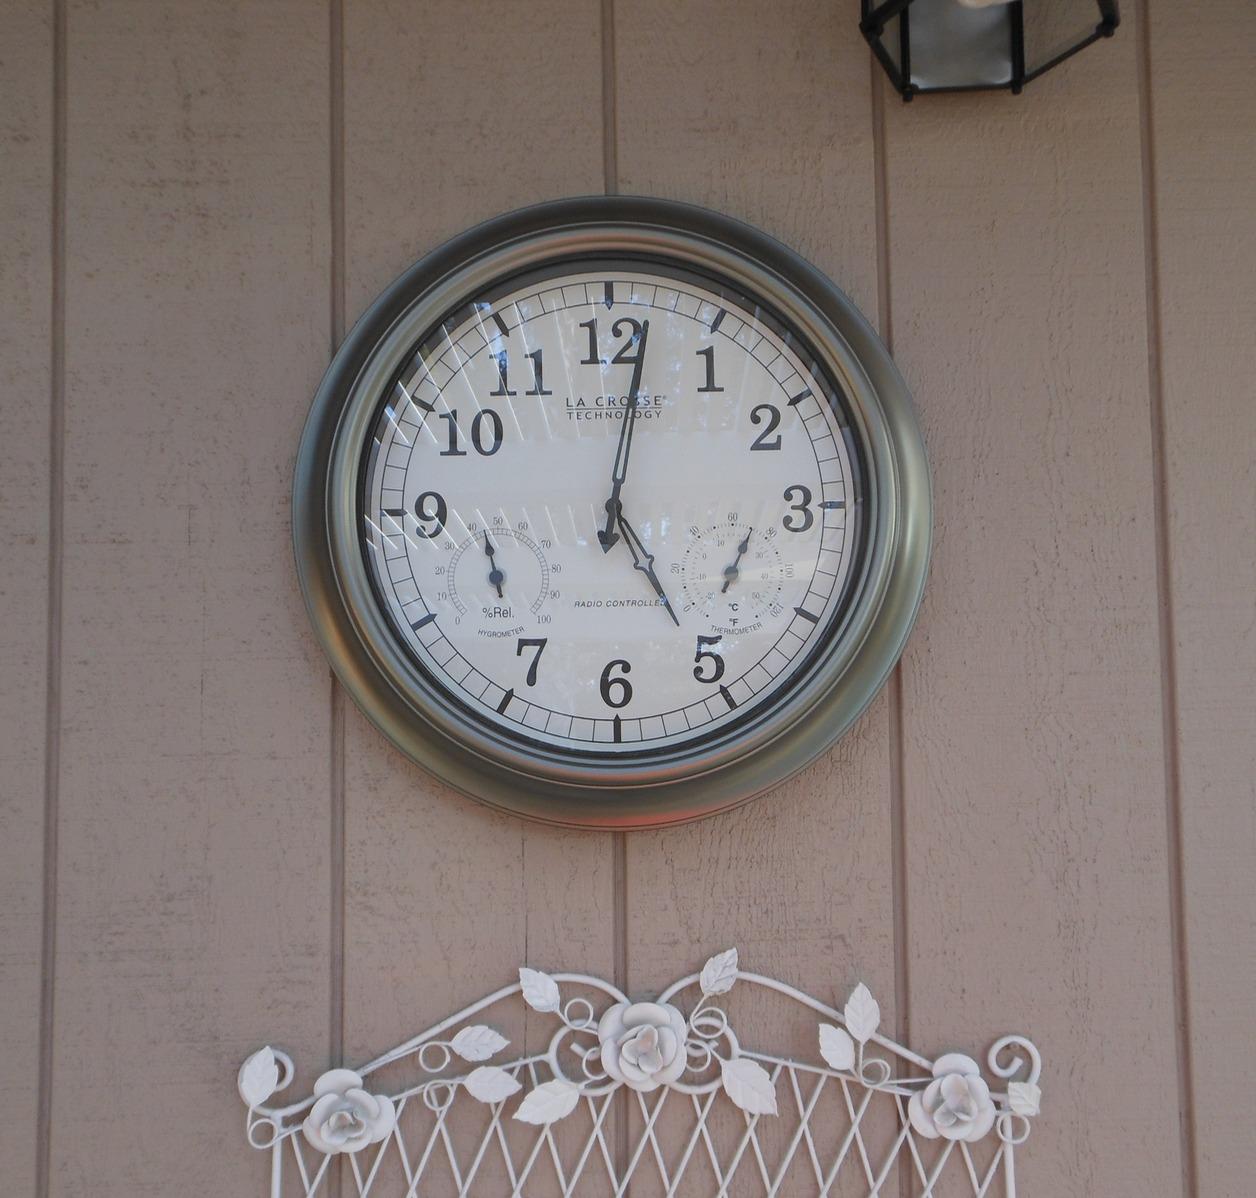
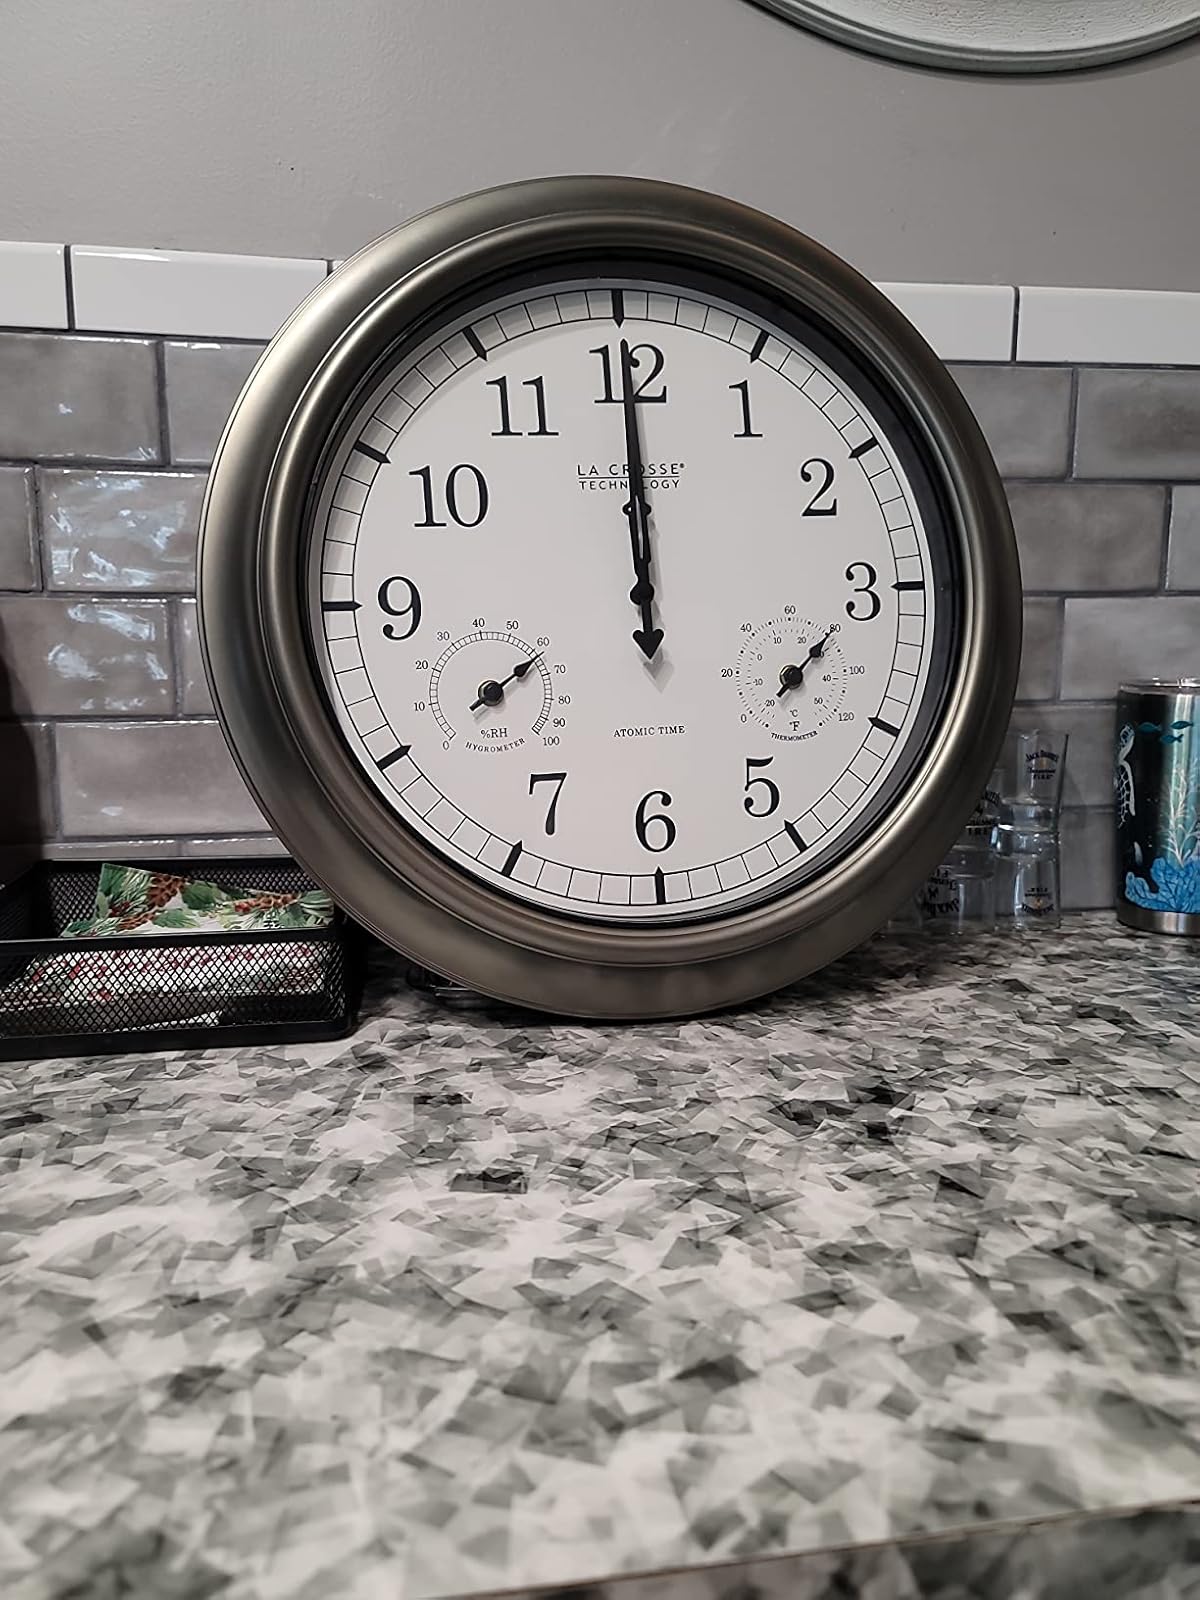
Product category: clock
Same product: yes